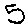
Label: 5